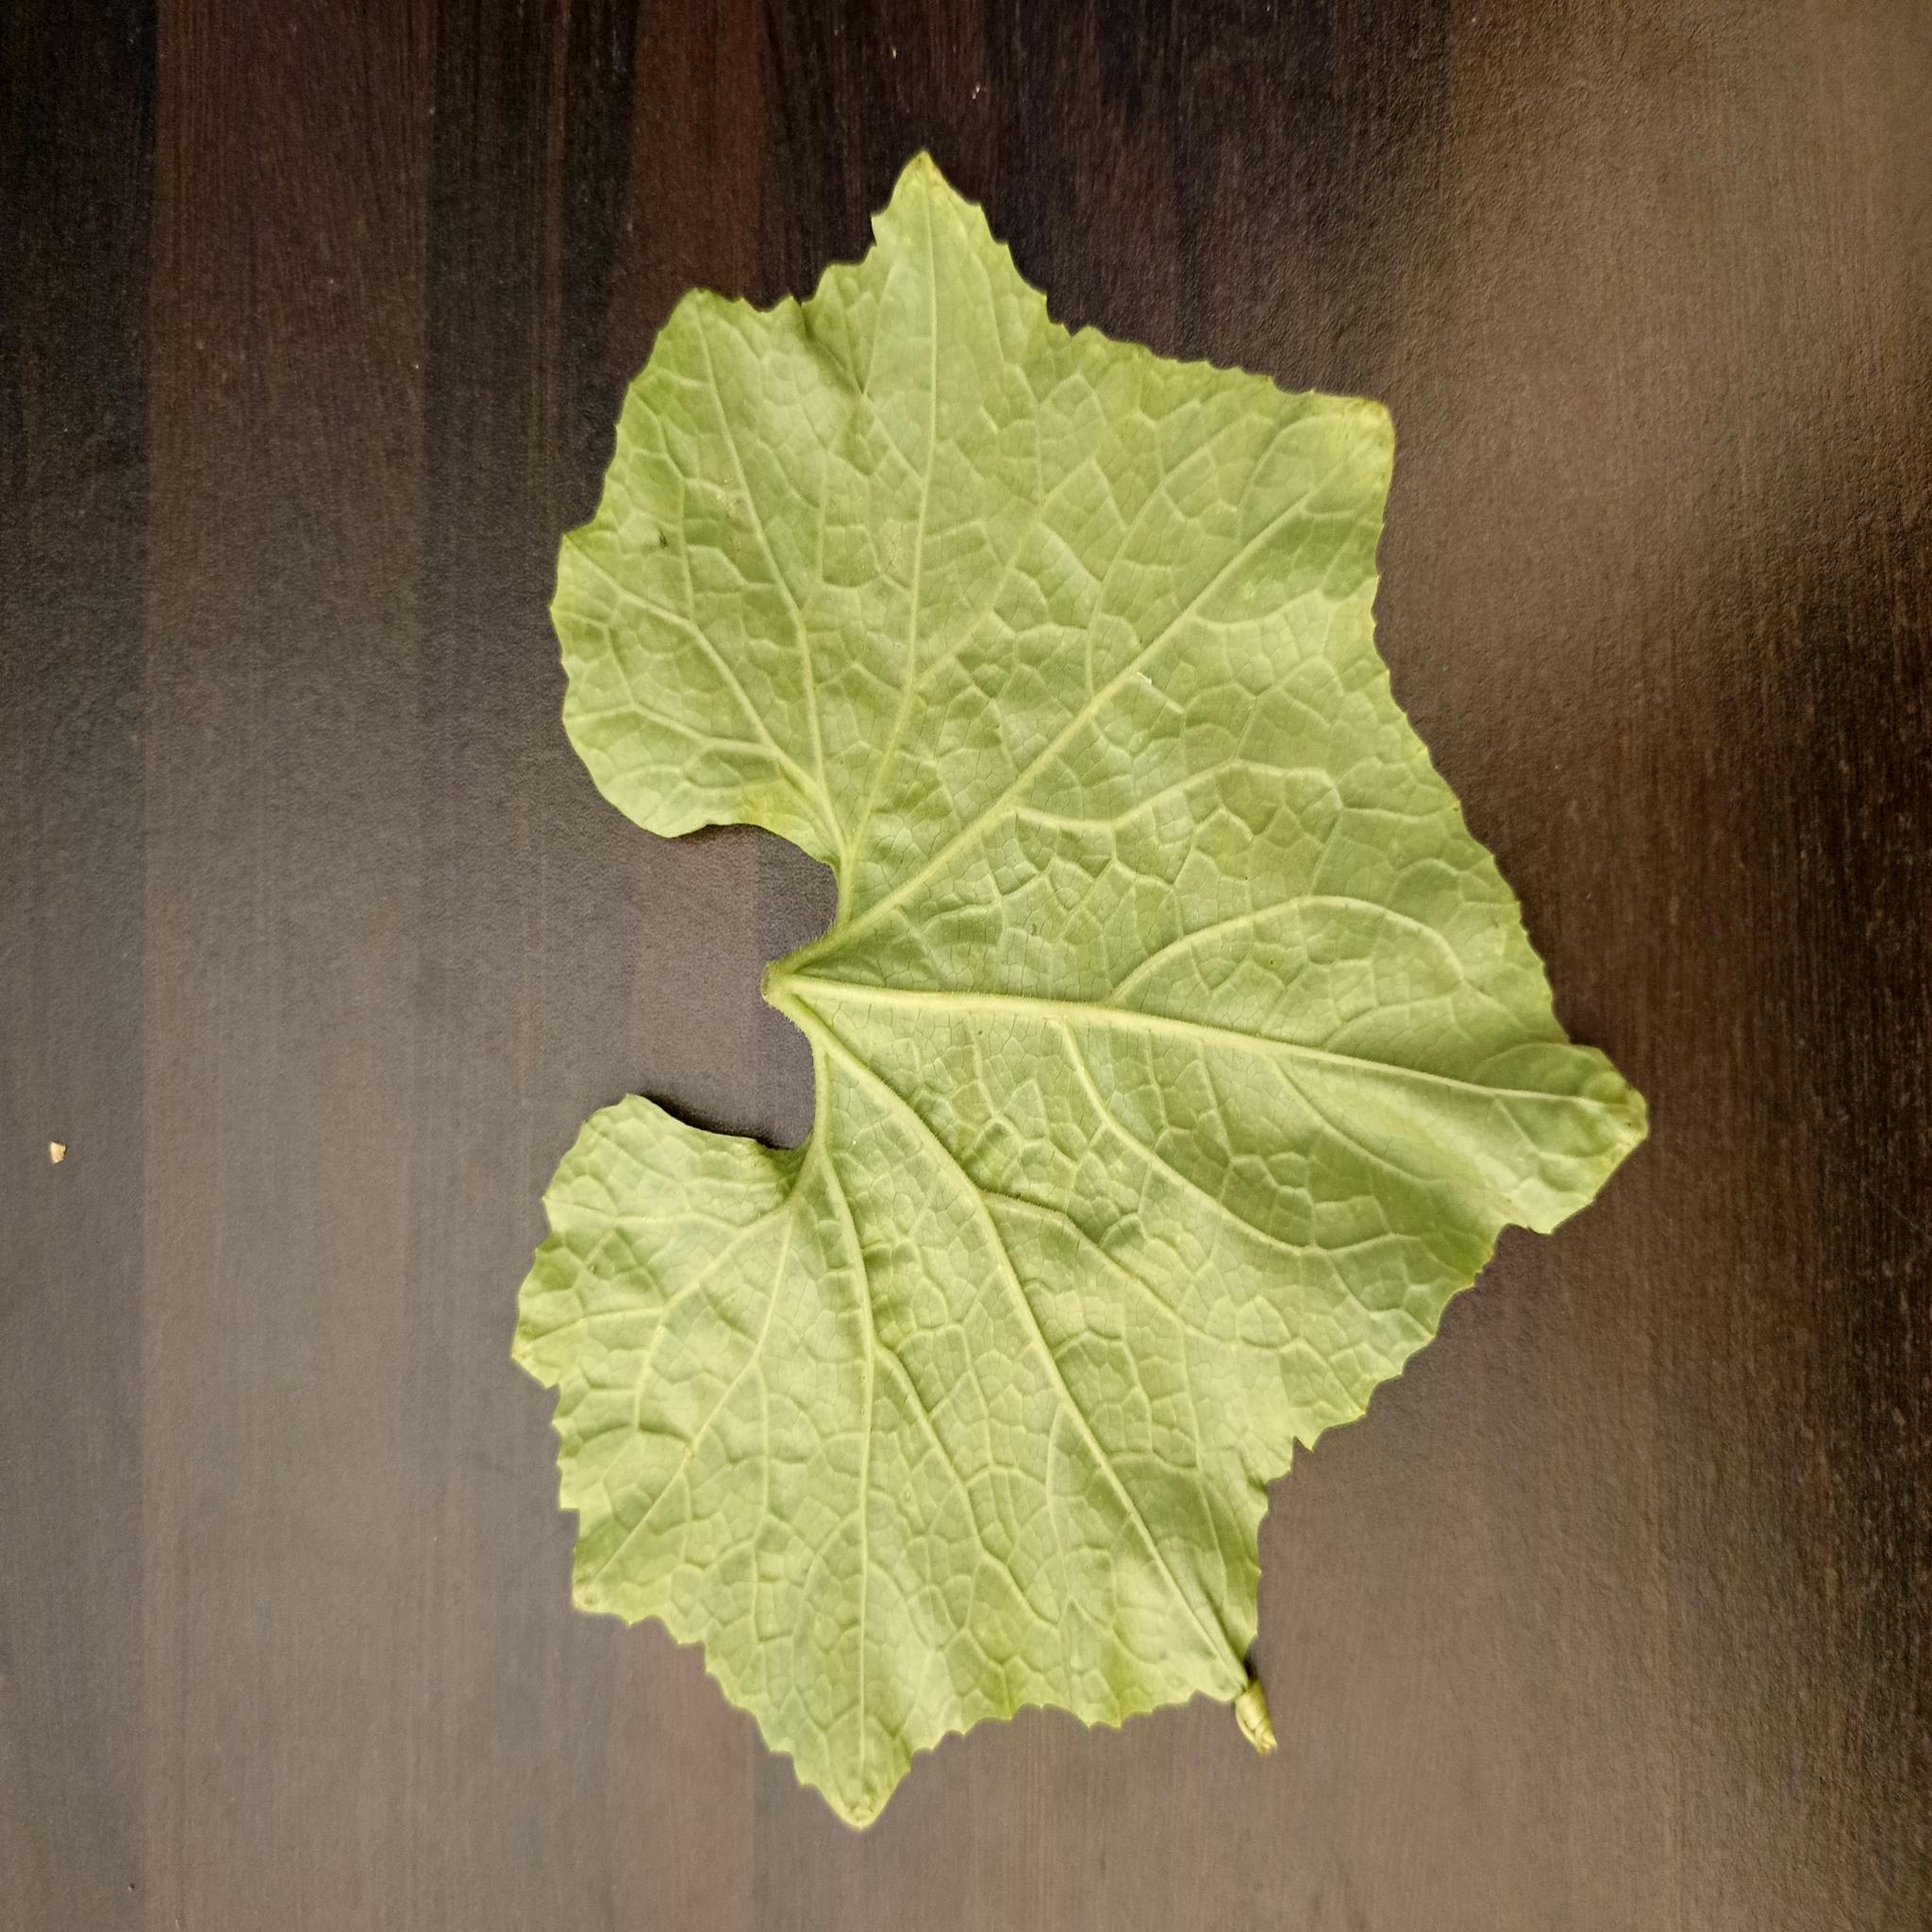
Label: Healthy